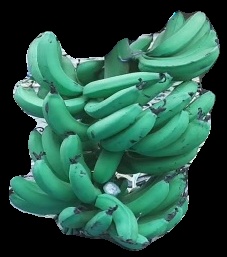
Variety: pachbale
Grade: grade3